Sydnee Steele

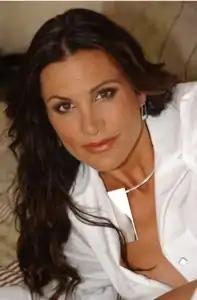

Sydnee Steele (born September 23, 1968) is an American sex therapist, author, free speech activist, and former pornographic actress. She appeared in over 300 pornographic films before her retirement in 2005.